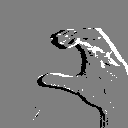
ASL letter: c